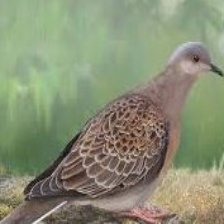
Species: EUROPEAN TURTLE DOVE
Scientific name: STREPTOPELIA TURTUR